Swiss Cetacean Society

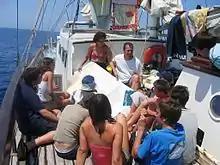
SCS "Atelier Mer"

Since 2010, the SCS has been successfully carrying out a project to protect green turtles in the Indian Ocean in the Comoros (Ulanga Ngazidja), considered by the IUCN. as one of the most endangered turtle species in the world. In order to protect them when they come to the Grande Comore beach to lay their eggs, three strategies have been implemented: